Henry Stelling

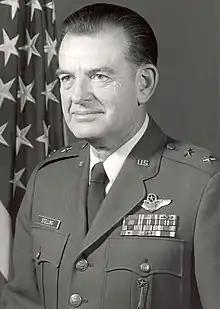
Official portrait

Henry Barthold Stelling Jr. (July 9, 1924 – September 20, 2021) was a United States Army major general who served as Vice Commander of the Electronic Systems Division, Air Force Systems Command from 1978 to 1980. He graduated from the United States Military Academy in 1948. Stelling died in Costa Mesa, California, on September 20, 2021, at the age of 97.